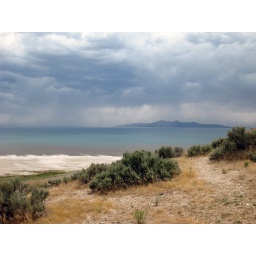
Love the shades of blue in the water here.